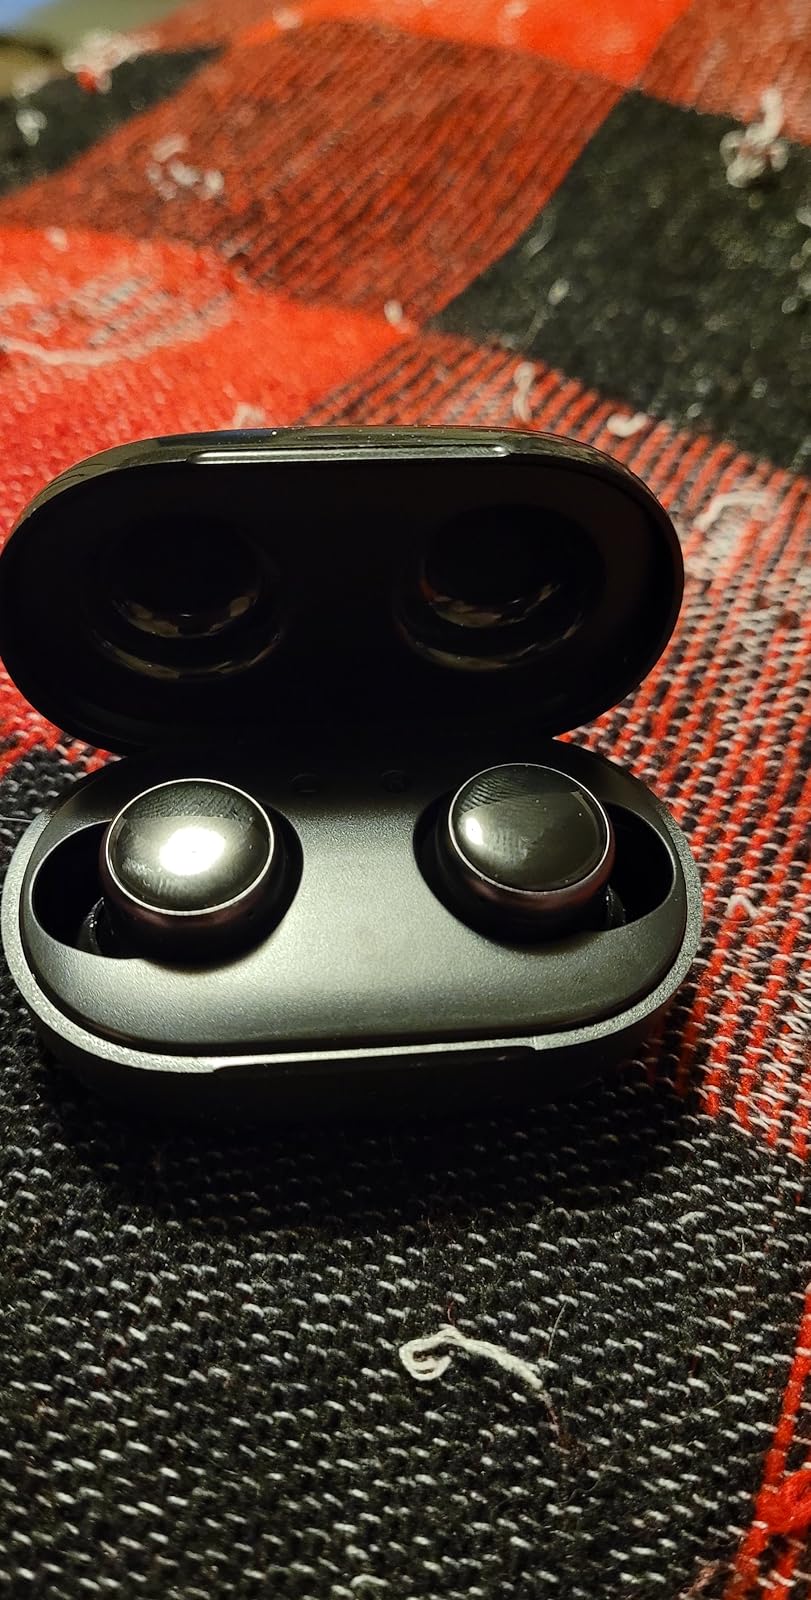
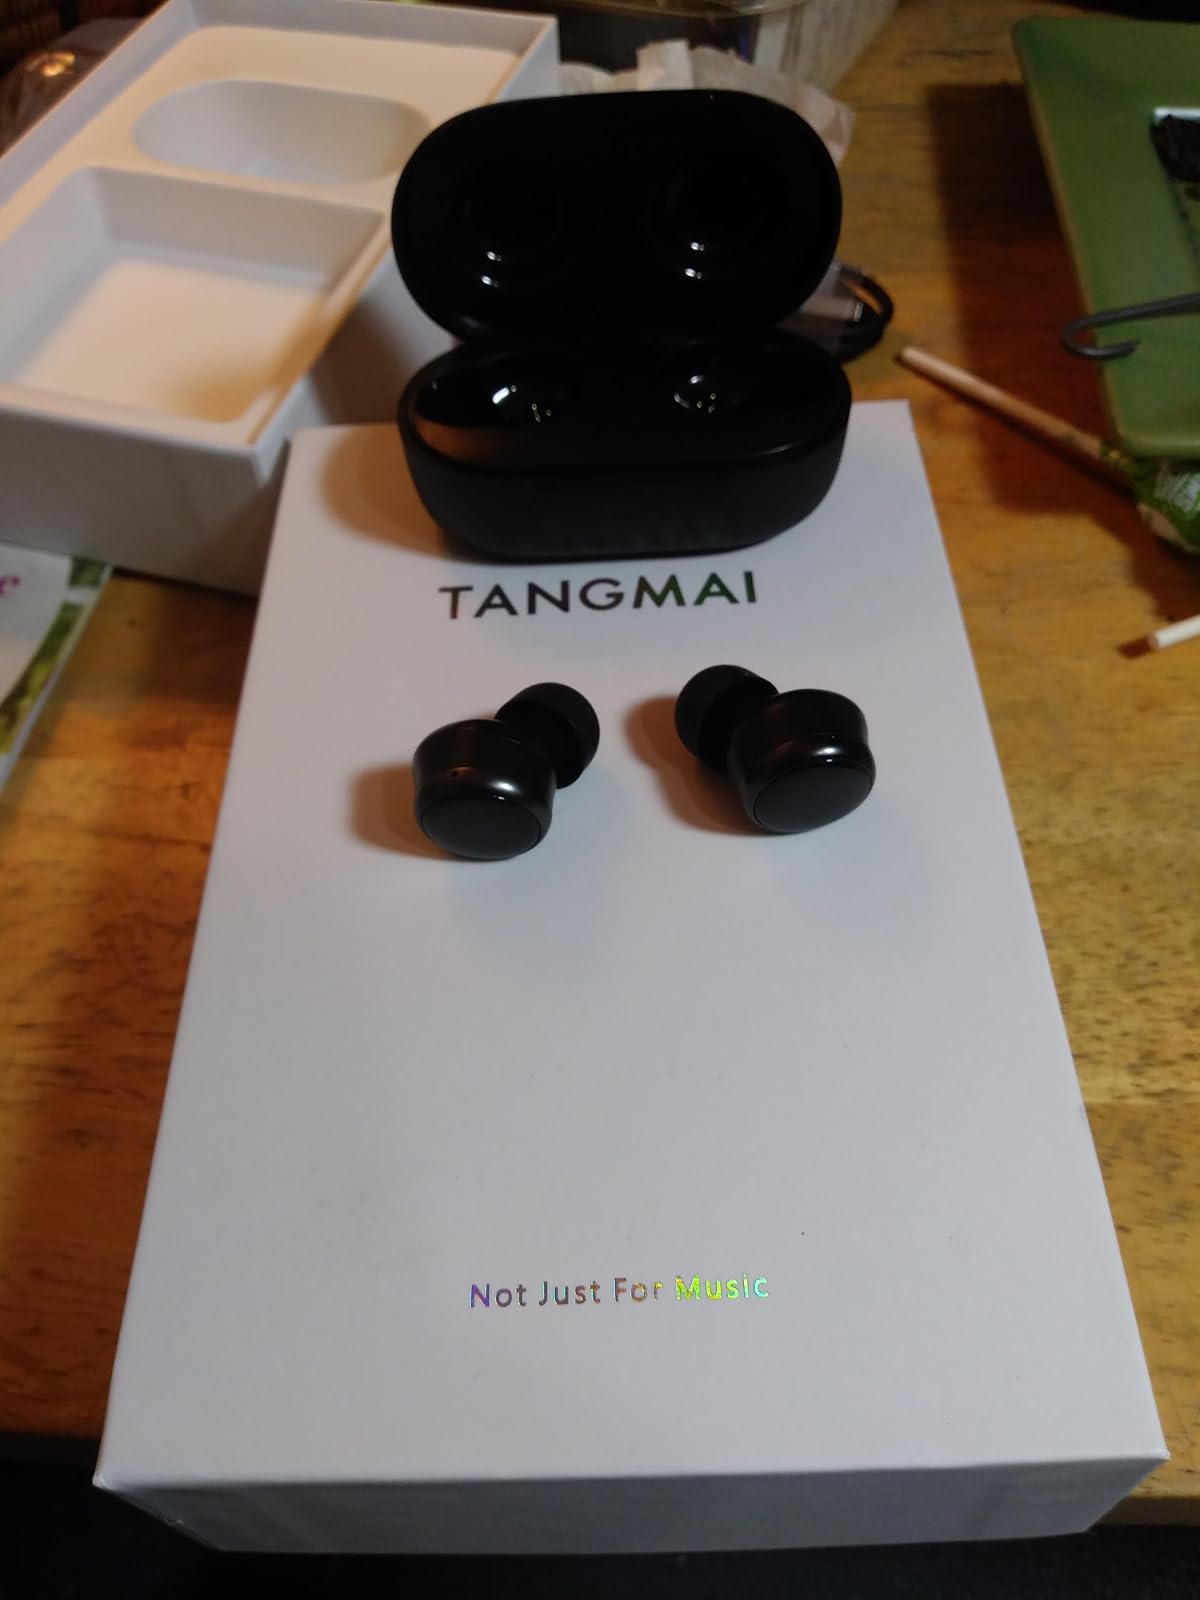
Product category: earbuds
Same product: yes